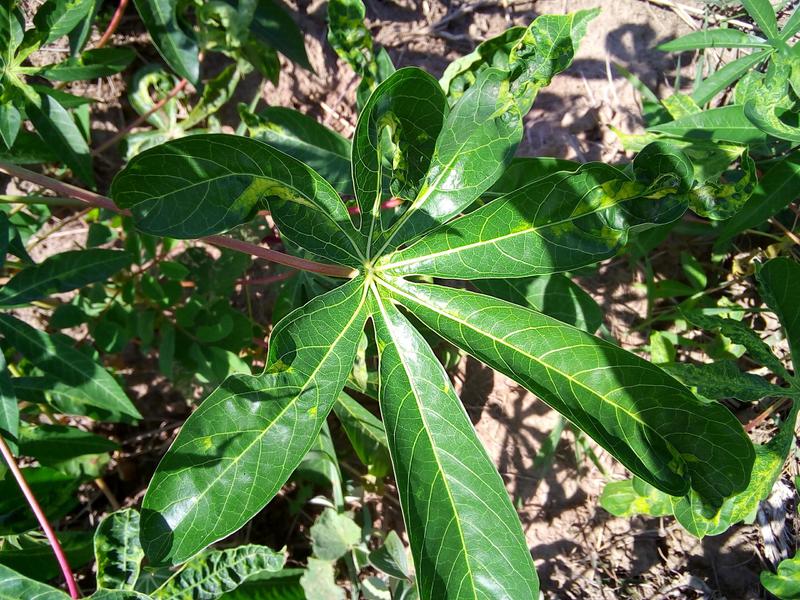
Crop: cassava
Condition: mosaic_disease